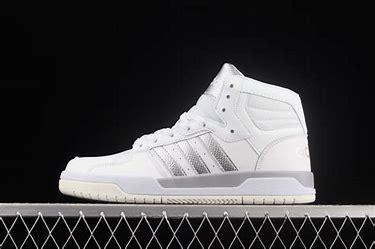
Brand: adidas
Model: neo Adidas NEO Entrap Mid